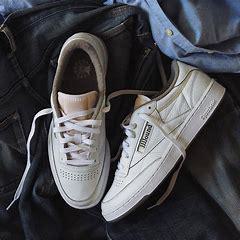
Brand: Reebok
Model: Club C